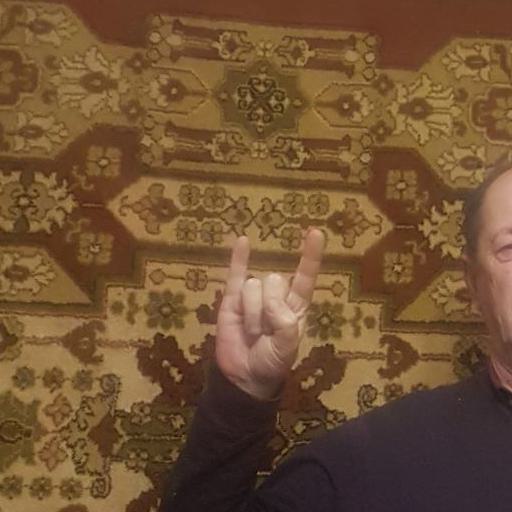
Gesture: rock